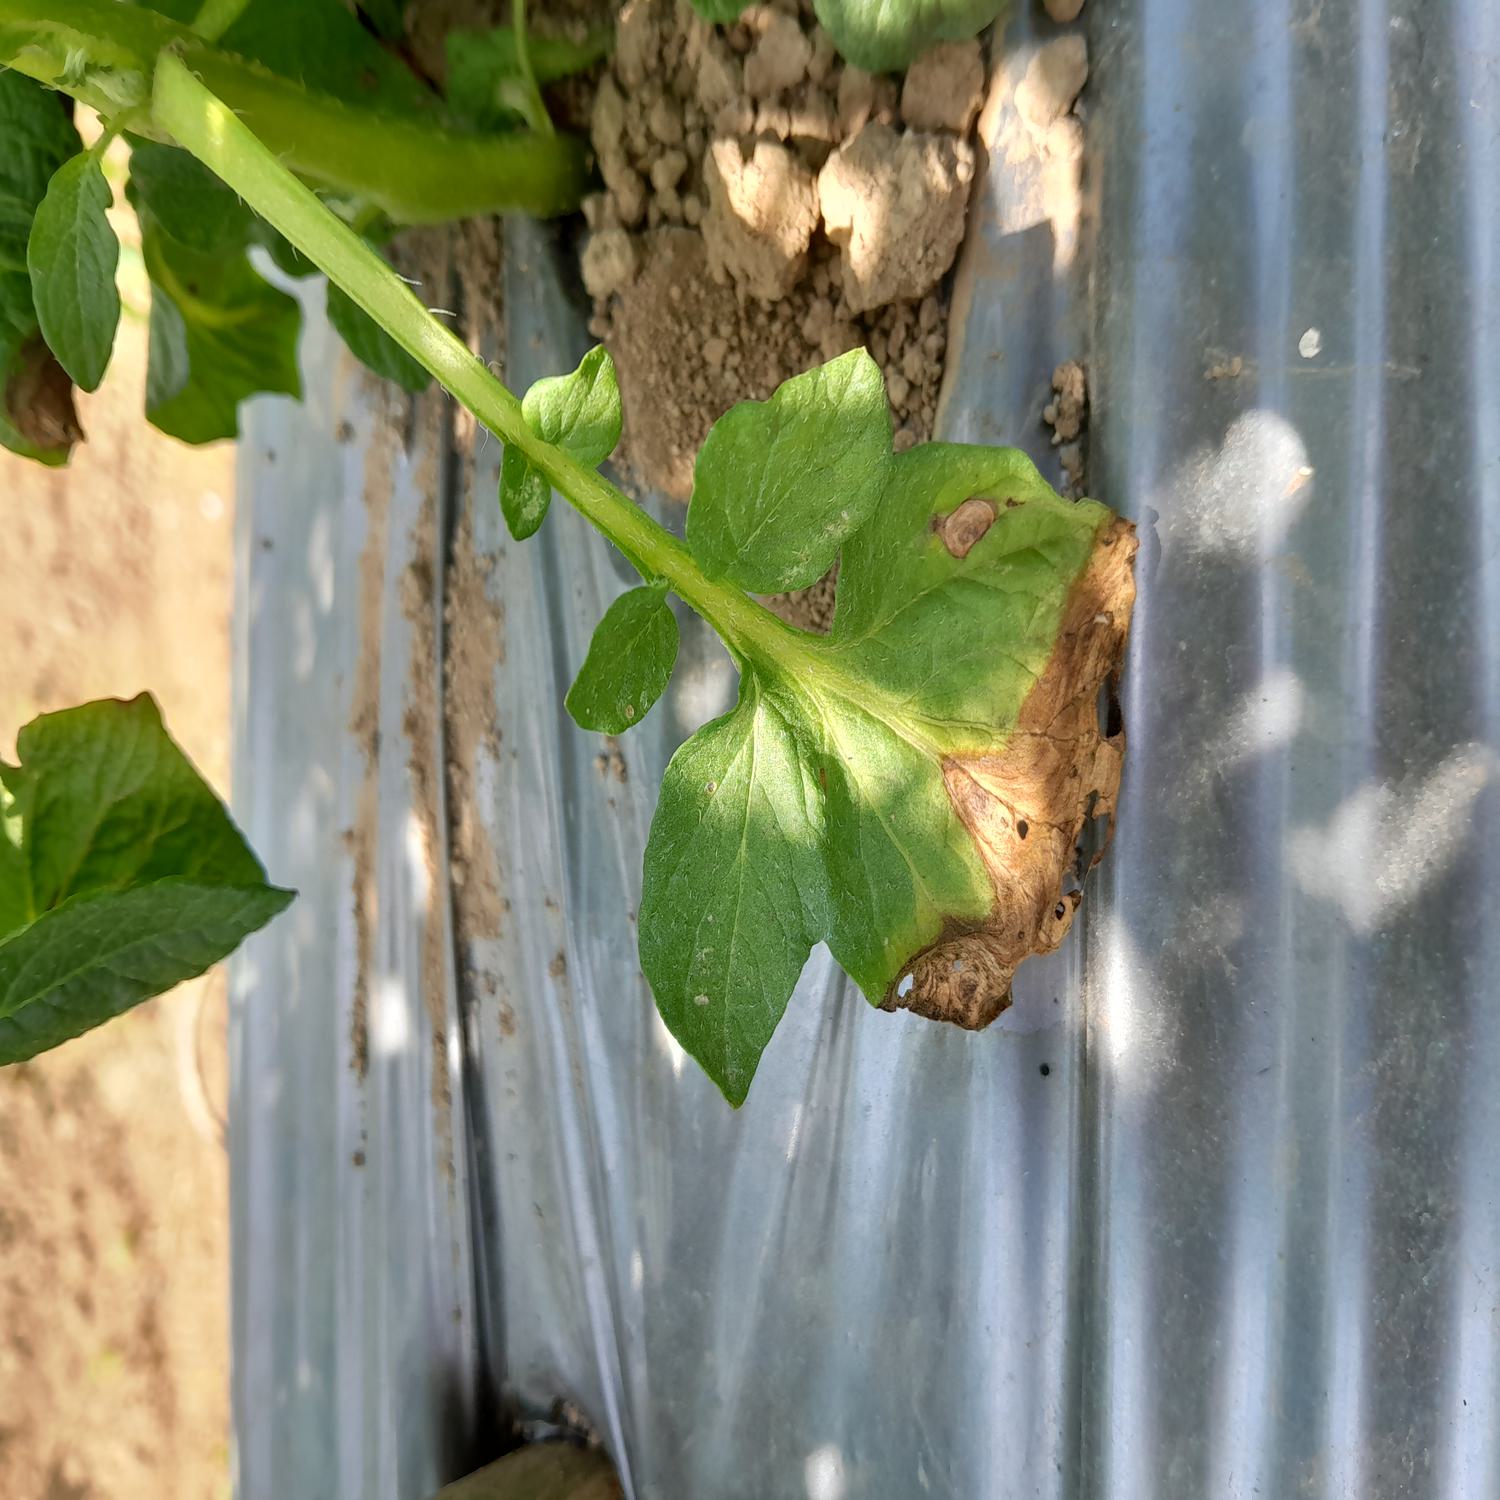
Label: Fungi